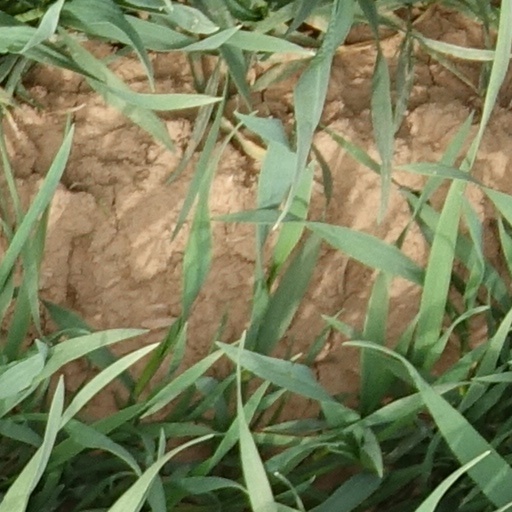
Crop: wheat